Zhihua Temple

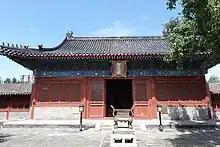
Exterior of the Zhihua Hall

The Zhihua Hall (Chinese: 智化殿; Pinyin: "Zhìhuàdiàn") of the temple is a building structure equivalent to the Mahavira Hall in most Chinese Buddhist temples. It dates back to the Ming dynasty and enshrines numerous Ming dynasty statues of various Buddhas, Bodhisattvas and dharmapalas. In 1972, three wooden lacquered gold statues of the Buddhas Shijiamoni, Yaoshi and Amituofo (each seated on a marble lotus throne) as well as statues of the Eighteen Arhats which were originally enshrined in this hall were moved to the Mahavira Hall of Dajue Temple in Beijing (after the Buddha statues originally enshrined in the Mahavira Hall of Dajue Temple had in turn been moved to Guangji Temple).